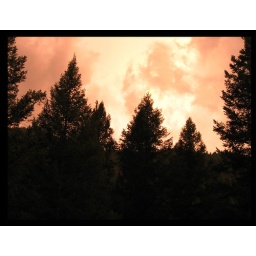
i stood beneath an orange sky